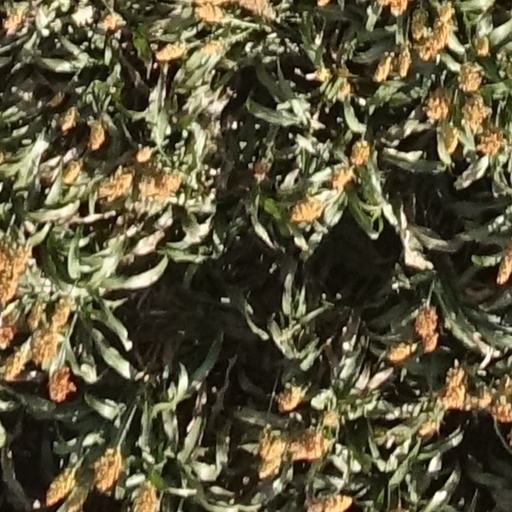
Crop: sorghum